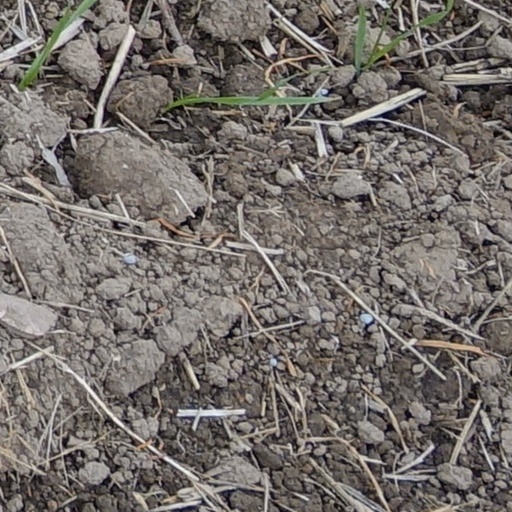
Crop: wheat